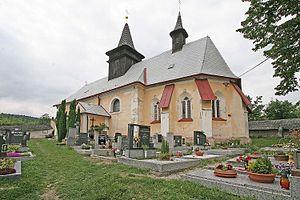
Široký Důl est une commune du district de Svitavy, dans la région de Pardubice, en Tchéquie. Sa population s'élevait à 421 habitants en 2017.